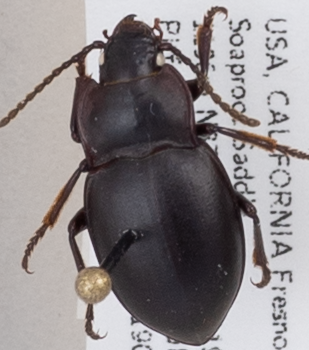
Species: Metrius contractus
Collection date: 2019-08-14
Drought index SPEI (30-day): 0.694
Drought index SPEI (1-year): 0.47
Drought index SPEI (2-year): -0.03